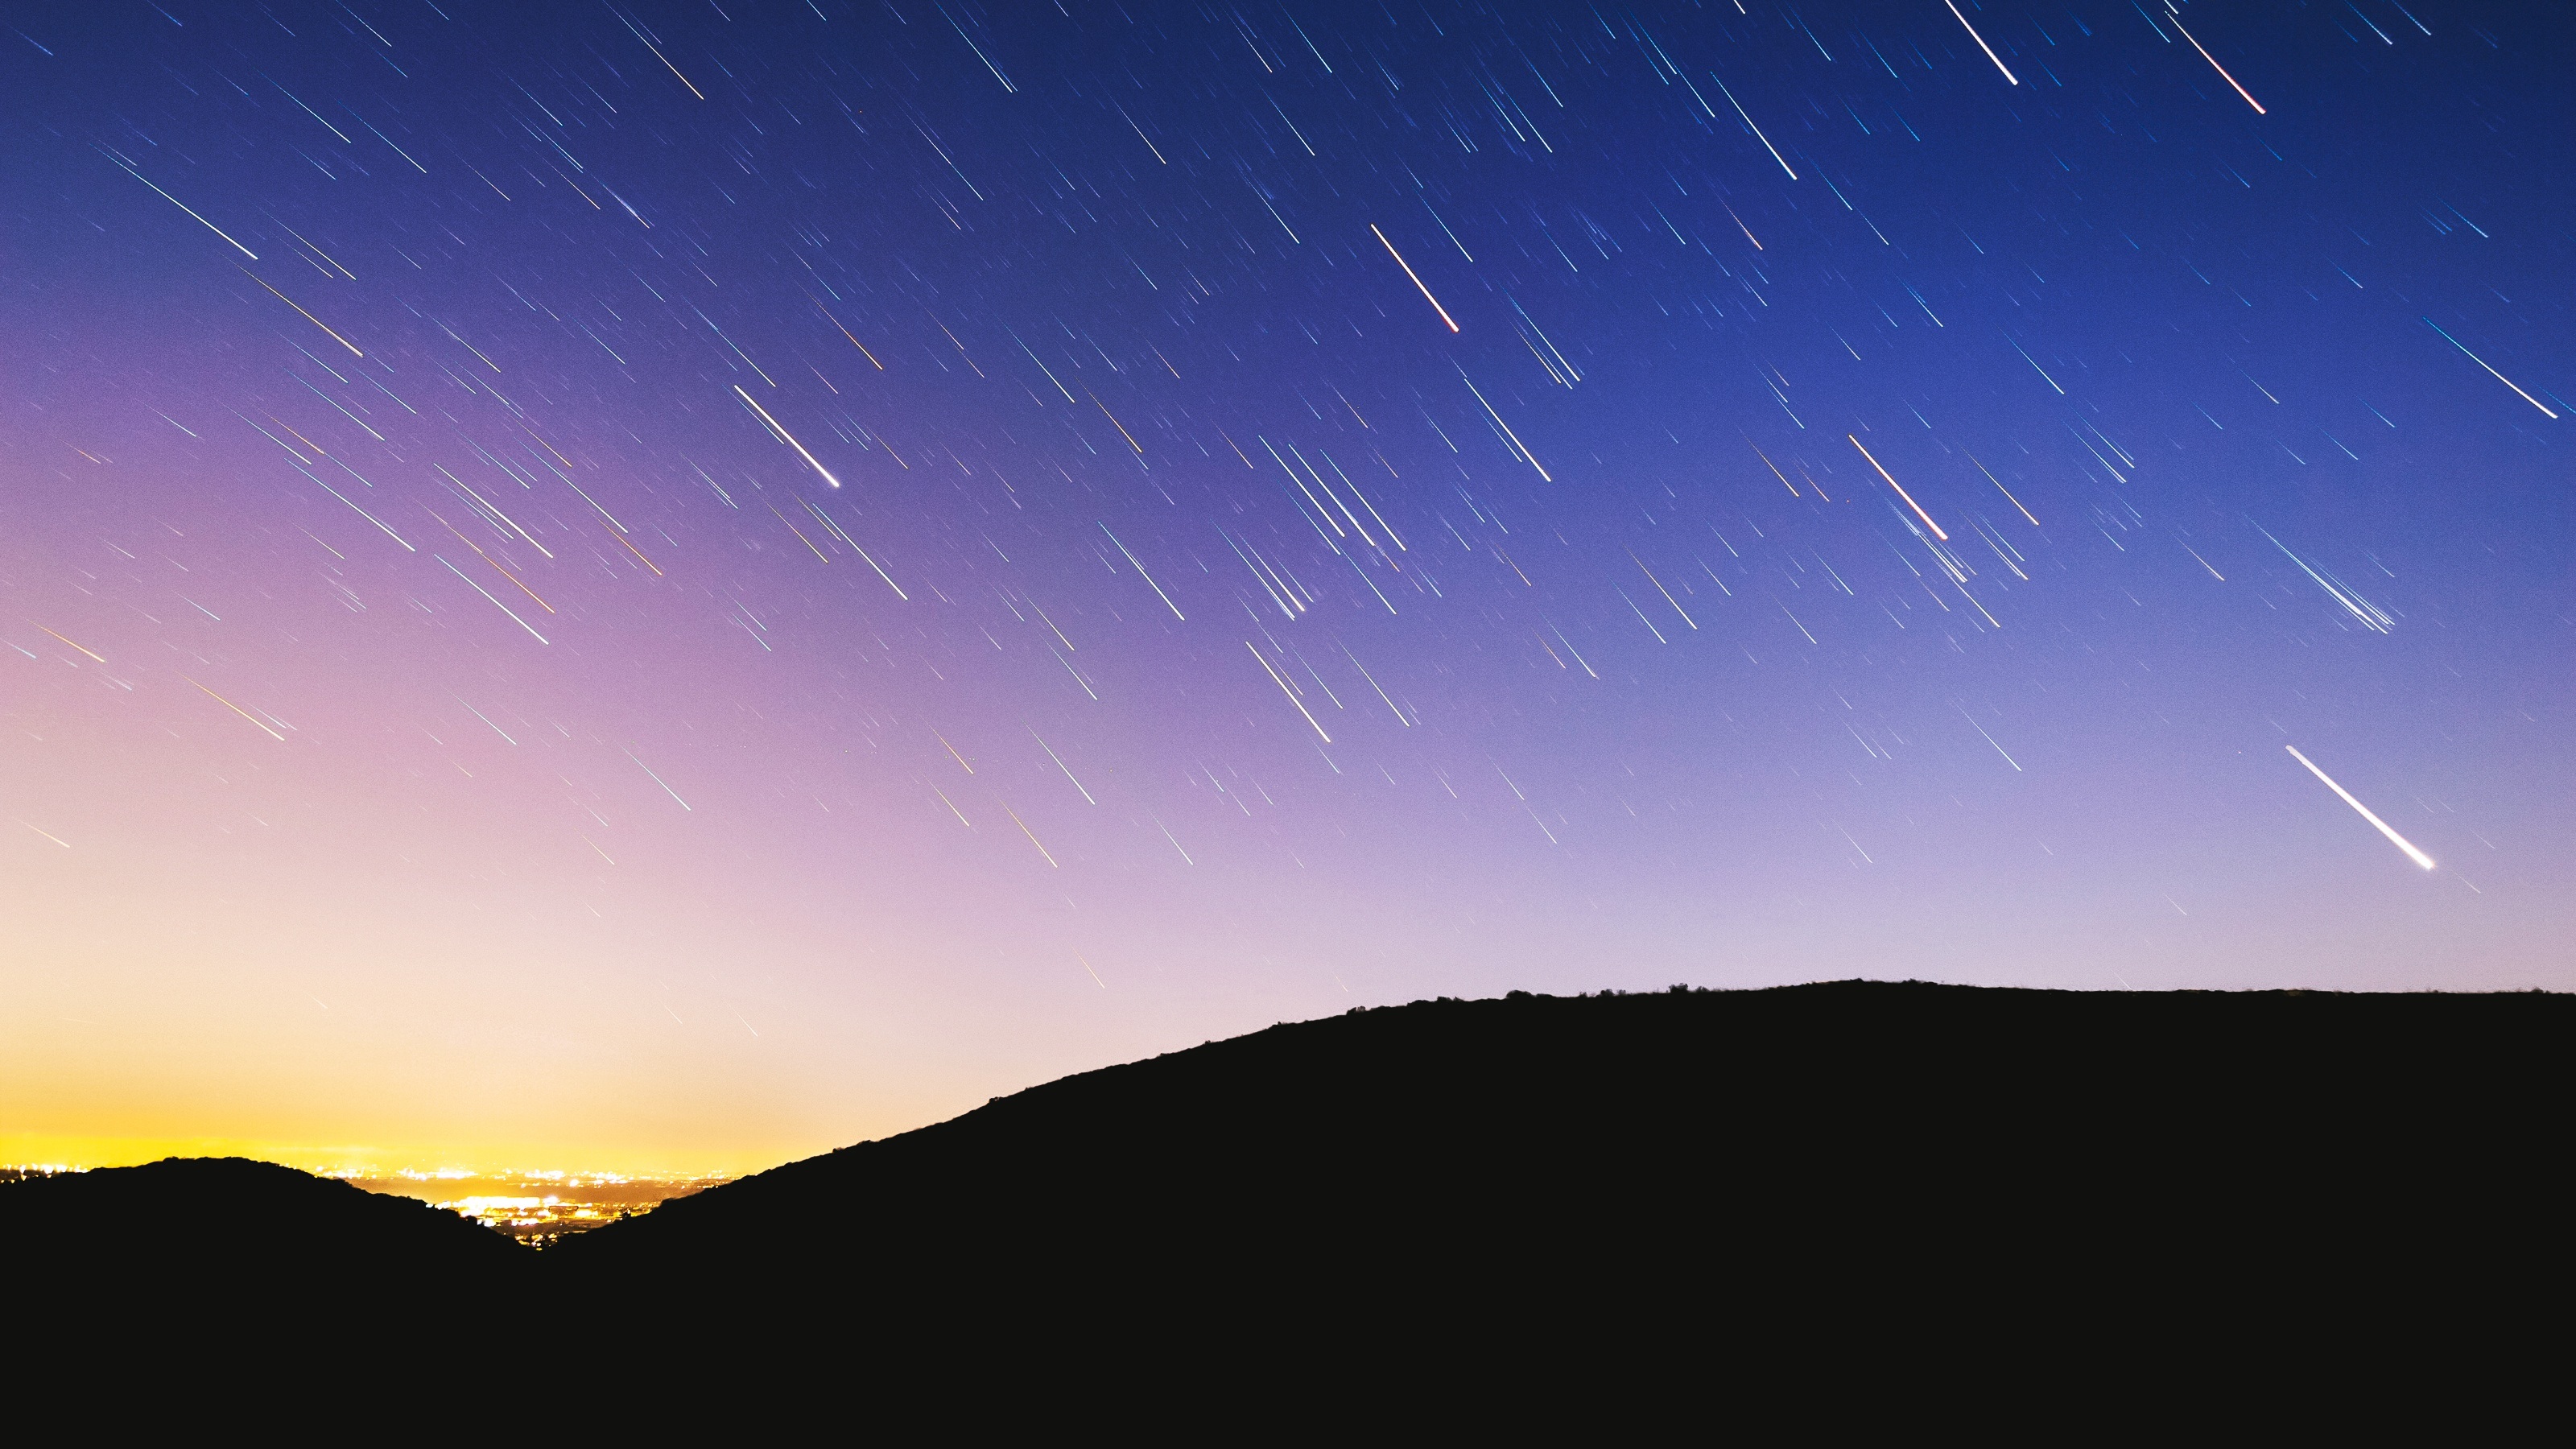
horizon, silhouette, sky, sunset, night, star, dawn, atmosphere, motion, dusk, evening, twilight, space, starry, science, astronomy, stars, rotation, horizontal, traces, celestial, astronomical object, flying stars